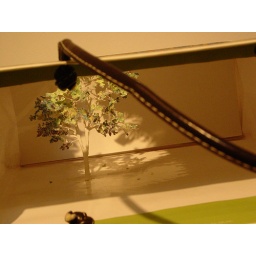
a tree in the bag